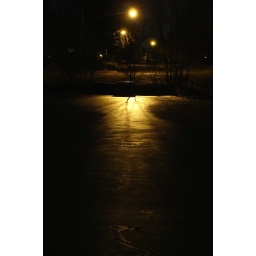
The ponds have frozen over and the sodium lamps prowl across the face of the new stone. Taken by CoryQ.